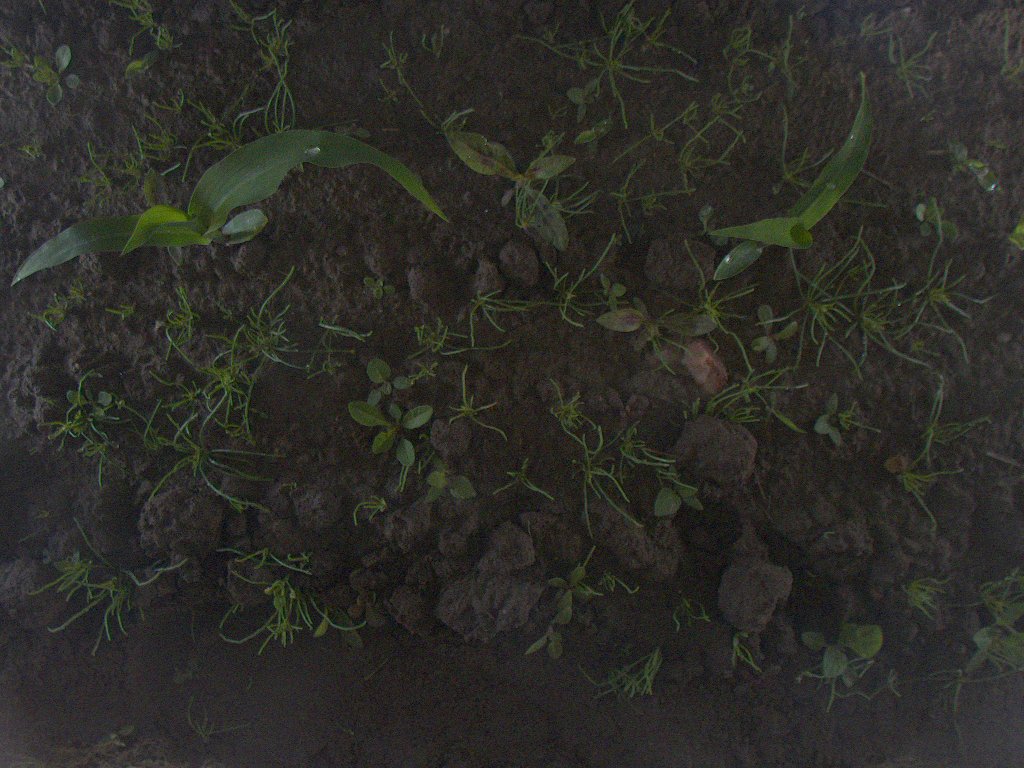
Crop: maize
Objects: maize, stem_maize, maize, stem_maize